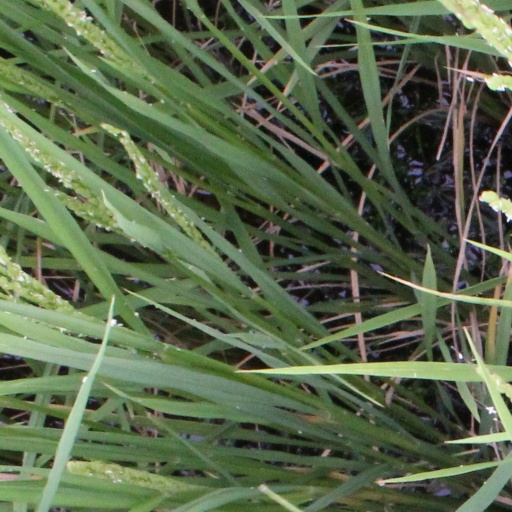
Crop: rice